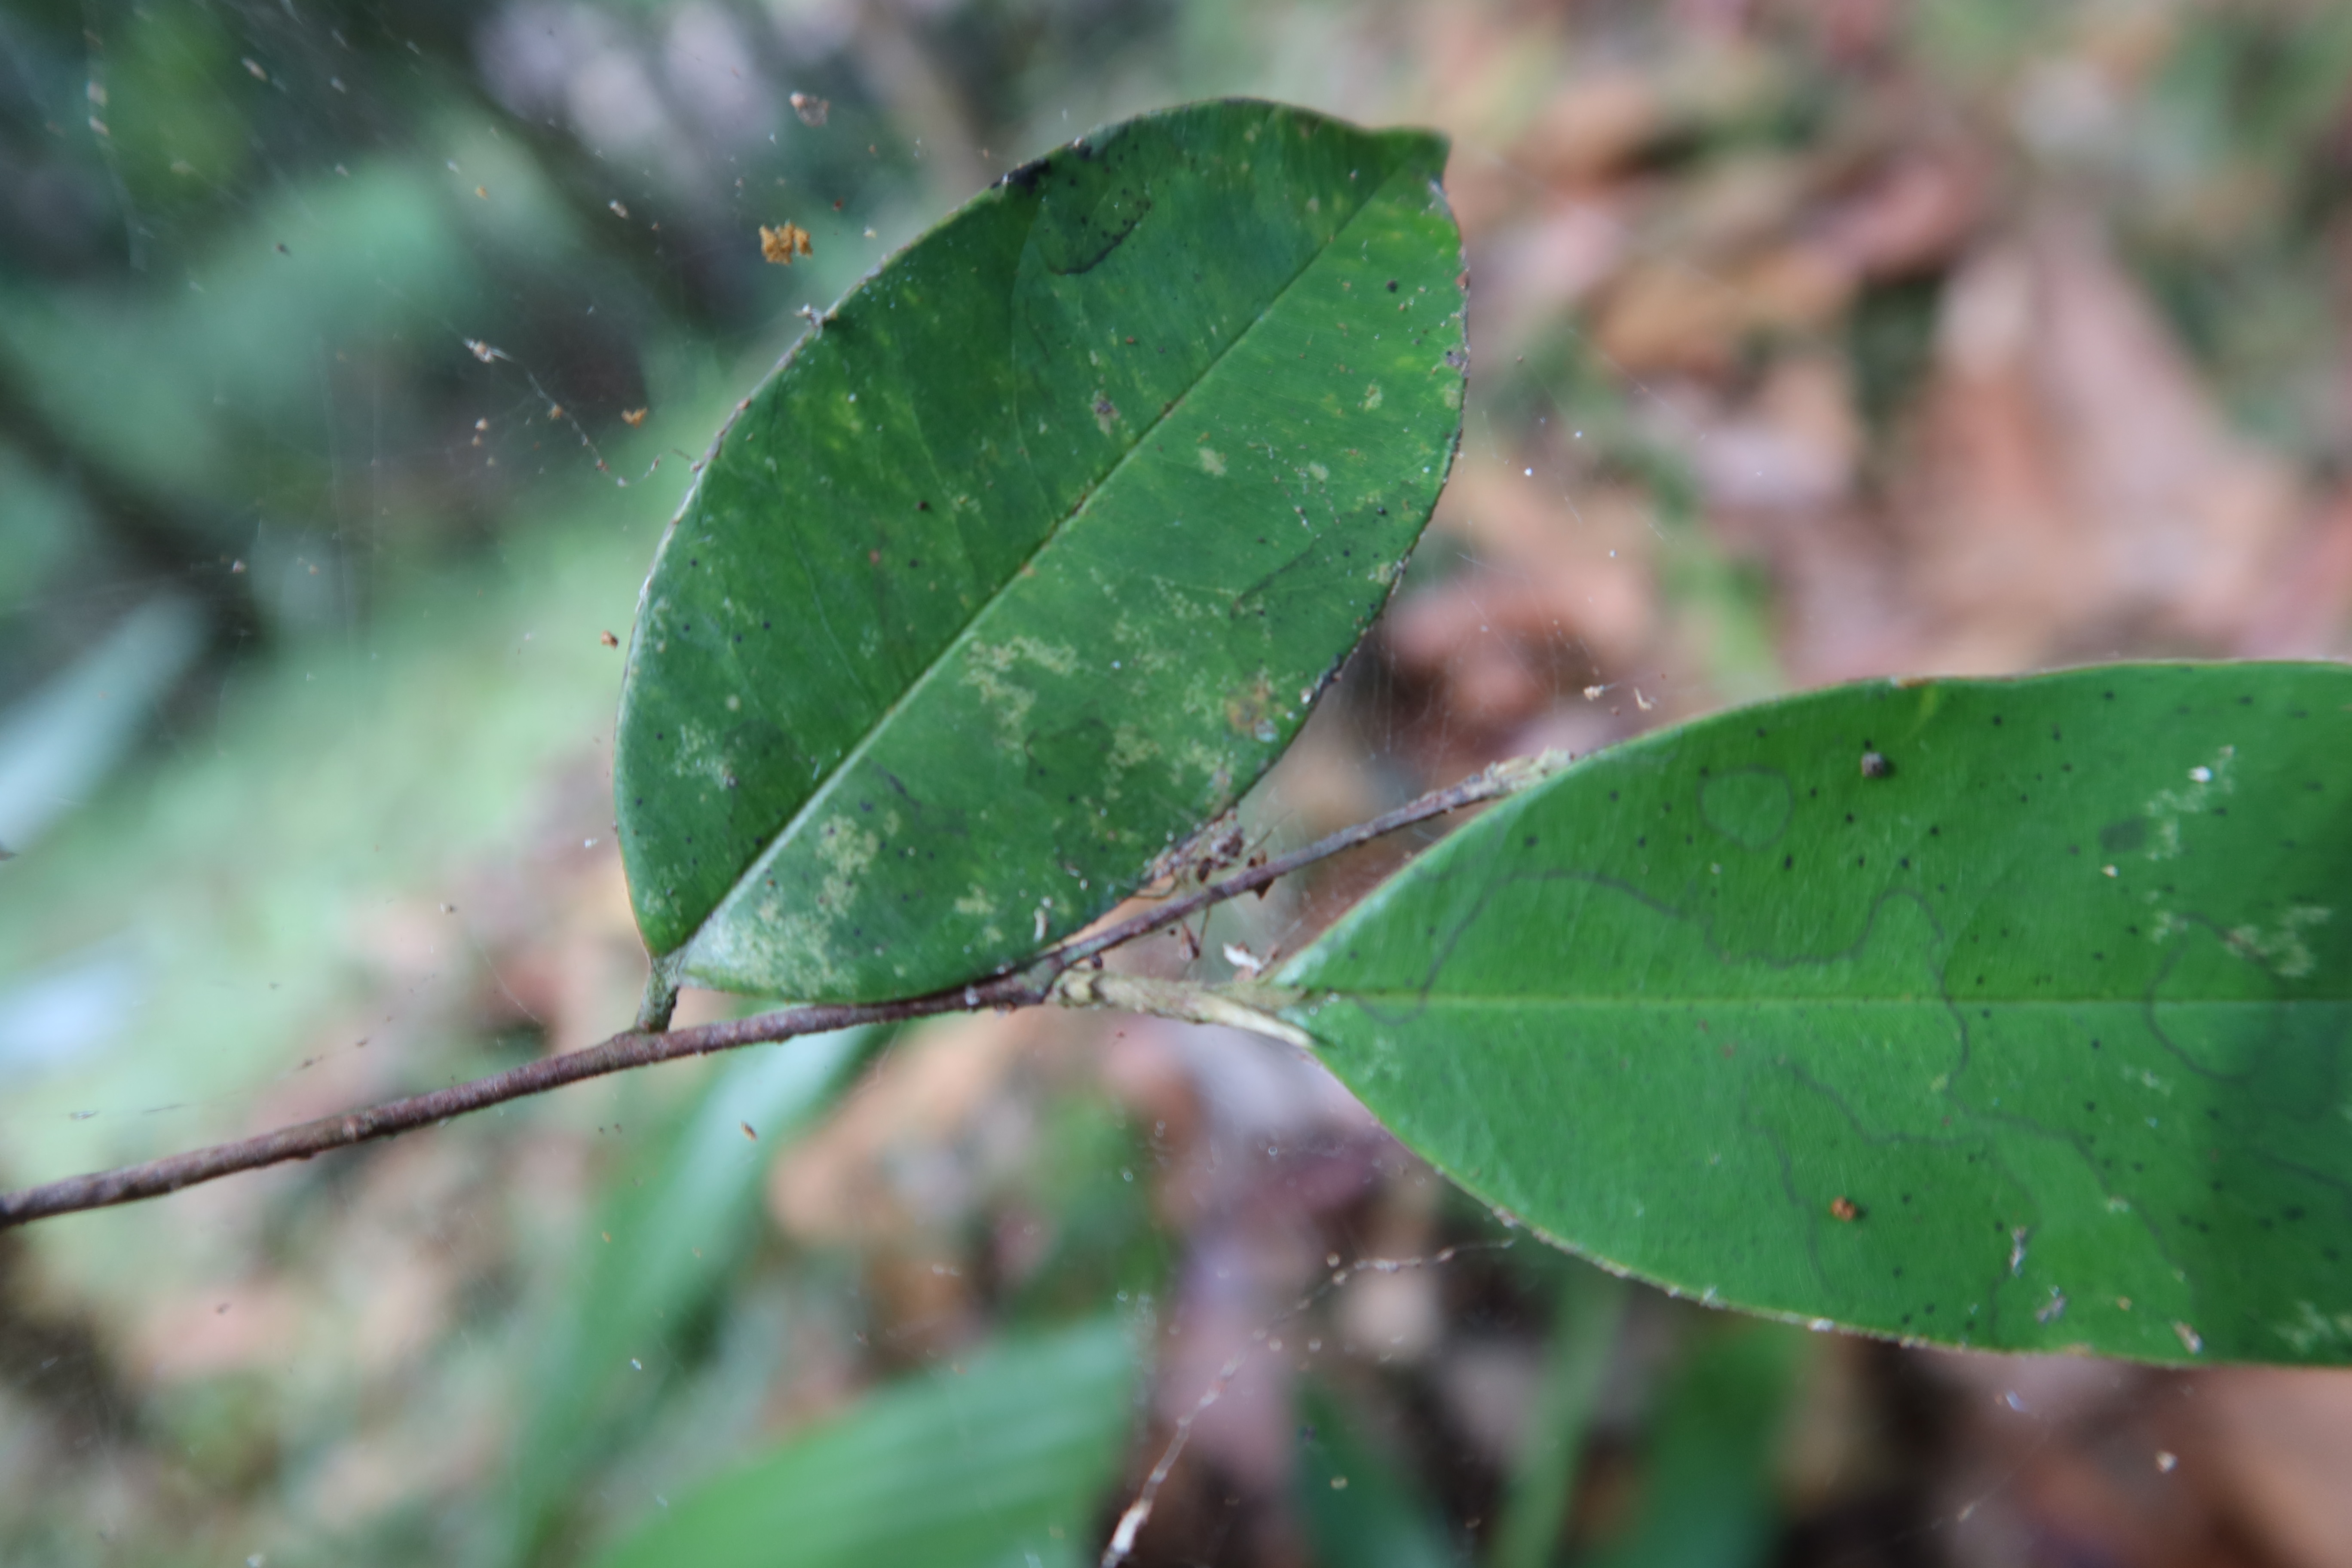
Label: Black spots